Nieuwe Pijp

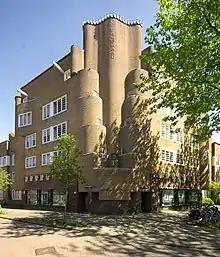
Dageraad Complex.

The Nieuwe Pijp is part of the Plan Zuid urban expansion plan designed by architect Hendrik Petrus Berlage in 1917. The neighbourhood was built between 1921 and 1929. This part of Berlage's masterplan, along with the neighbouring Diamantbuurt, was designated for working-class housing projects. The neighbourhood is characterized by Amsterdam School architecture. One of the most prominent examples of this architectural movement is the Dageraad (‘Dawn’) complex. It was designed by Michel de Klerk and Piet Kramer for a socialist housing association. It includes buildings at the Pieter Lodewijk Takstraat, the Therese Schwartzplein, Henriette Ronnerplein and Burgemeester Tellegenstraat. The complex consists of two symmetrical blocks and the characteristic corner buildings. The surrounding area was parceled out between cooperatives of other social denominations, including a catholic housing association and a liberal housing association.